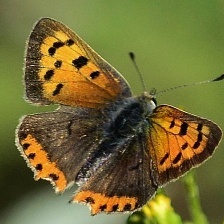
Species: COPPER TAIL